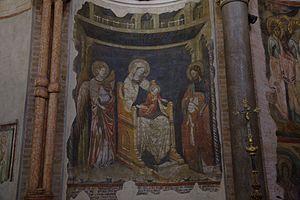
Le Maître de 1302 est un maître anonyme, un peintre fresquiste italien, qui a été actif dans la première moitié du Trecento en Émilie, dont le nom lui vient d'une série de fresques votives de style gothique peintes pour l'évêque Gerardo de' Bianchi, mort en 1302.
Le baptistère de Parme est un monument chrétien dédicacé à saint Jean-Baptiste et destiné au rite baptismal ; disposant d’un autel il est également une église. Il se trouve sur la place commune à la cathédrale et au palais épiscopal de Parme, dans la région italienne de l’Émilie-Romagne.